Mike Mayers

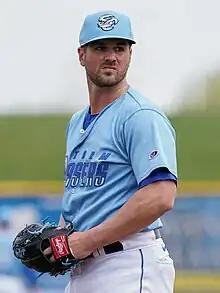
Mayers with the Omaha Storm Chasers in 2023

Michael Christopher Mayers (born December 6, 1991) is an American former professional baseball pitcher. He played in Major League Baseball (MLB) for the St. Louis Cardinals, Los Angeles Angels, and Kansas City Royals.